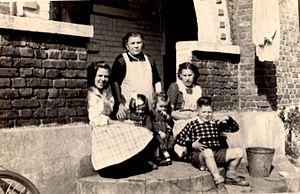
Illustration d'une famille de mineurs westphaliens. La photographie a été prise par Casimir Koterba, né le 24 février 1881 à Chytrowo-Jaroschino et mort le 23 octobre 1965 à Somain, mineur à la fosse De Sessevalle de la Compagnie des mines d'Aniche dans le bassin minier du Nord-Pas-de-Calais. On y voit son épouse Rosalie Jézierski, né le 19 août 1894 à Zarychowice et morte le 26 octobre 1976 à Somain, ses filles Jeanne (née le 7 août 1918 à Herne et morte le 11 janvier 1996 à Somain), Anna (1920-1977), Sophie (5 mai 1929-) et Héléna (1931-), ainsi que son fils Théodore, mon grand-père, né le 2 juillet 1924 à Haillicourt et mort le 17 février 1978 à Somain. La fille la plus âgée, Agnès, née le 18 décembre 1913 à Herne et morte le 21 août 2003 à Valenciennes n'est pas visible sur la photographie, car elle a dû prendre son indépendance. La famille avait eu un autre fils, Léo, né en 1922 et mort en 1923 après s'être ébouillanté. En se basant sur les différentes naissances, on voit que la famille est originaire de Pologne, a déménagée en Westphalie, puis s'est installée dans le Nord de la France en 1924 ou avant, pour travailler à la Compagnie des mines de Bruay, et s'est finalement installée à Somain, dans la cité Beaurepaire, entre 1924 et 1929, pour travailler à la fosse De Sessevalle. Je réside moi-même de cette cité, à seulement quelques dizaines de mètres de l'endroit où la photographie a été réalisé, nous n'y avons pas bougé depuis la fin des années 1920. Pour continuer la saga liée à l'exploitation minière, je suis historien spécialiste du bassin minier du Nord-pas-de-Calais et photographe, et je travaille à la fosse Arenberg, là où le mari de ma grand-tante Héléna a effectué ses dernières années en tant que mineur de fond.
Les mineurs westphaliens sont des mineurs venus de Pologne qui se sont installés en Westphalie, dans les mines de charbon de la Ruhr allemande, puis dans différents bassins miniers français tel que celui du Nord-Pas-de-Calais ou de Ronchamp. Cette vague d'émigrations a fortement influencé les traditions minières et culturelles dans les villes et villages de ces bassins.